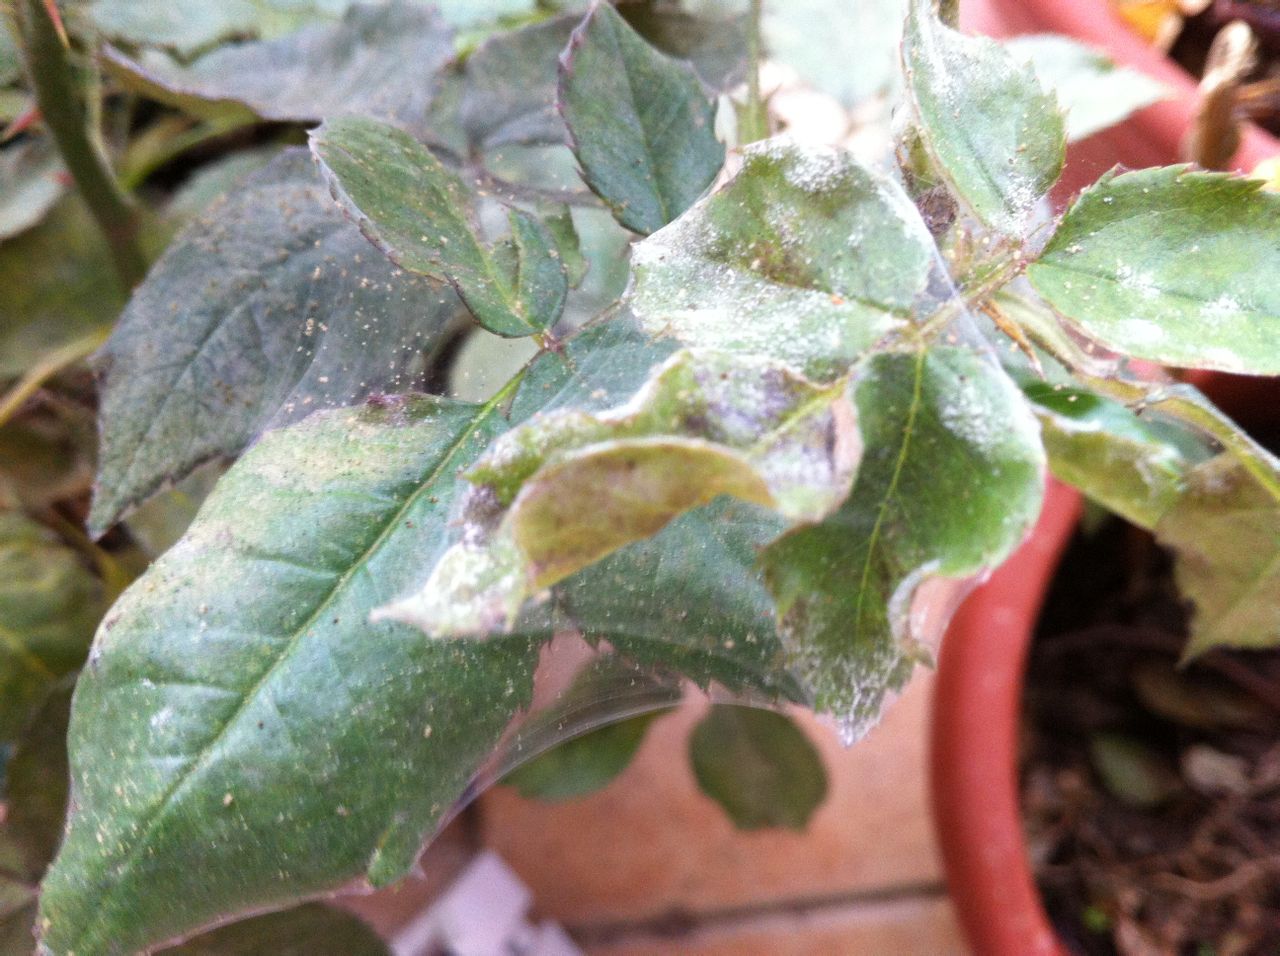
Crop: cherry
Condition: powdery_mildew